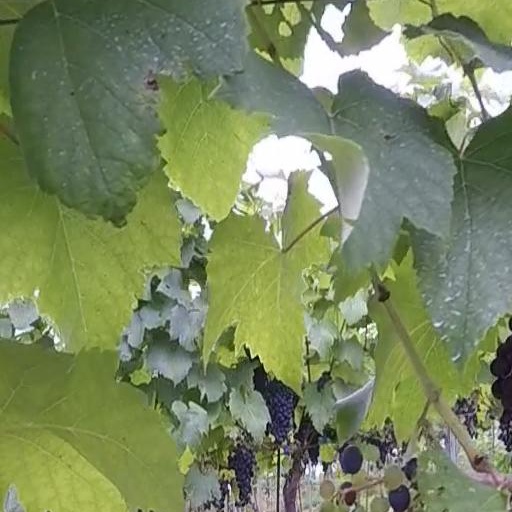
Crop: grape